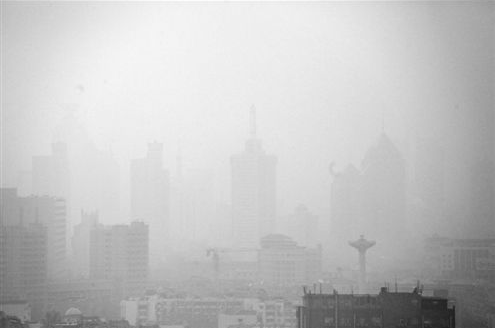
Weather: foggy or hazy